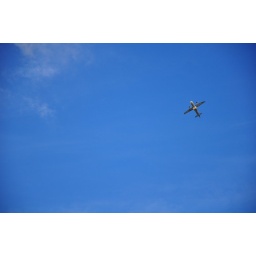
Plane in the big blue sky